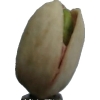
Label: pistachio